Family planning

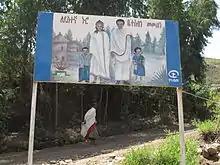
Placard showing positive effects of family planning (Ethiopia)

A number of contraceptive methods are available to prevent unwanted pregnancy. There are natural methods and various chemical-based methods, each with particular advantages and disadvantages. Behavioral methods to avoid pregnancy that involve vaginal intercourse include the withdrawal and calendar-based methods, which have little upfront cost and are readily available. Long-acting reversible contraceptive methods, such as intrauterine device (IUD) and implant are highly effective and convenient, requiring little user action, but do come with risks. When cost of failure is included, IUDs and vasectomy are much less costly than other methods. In addition to providing birth control, male and/or female condoms protect against sexually transmitted infections (STI). Condoms may be used alone, or in addition to other methods, as backup or to prevent STIs. Surgical methods (tubal ligation, vasectomy) provide long-term contraception for those who have completed their families.